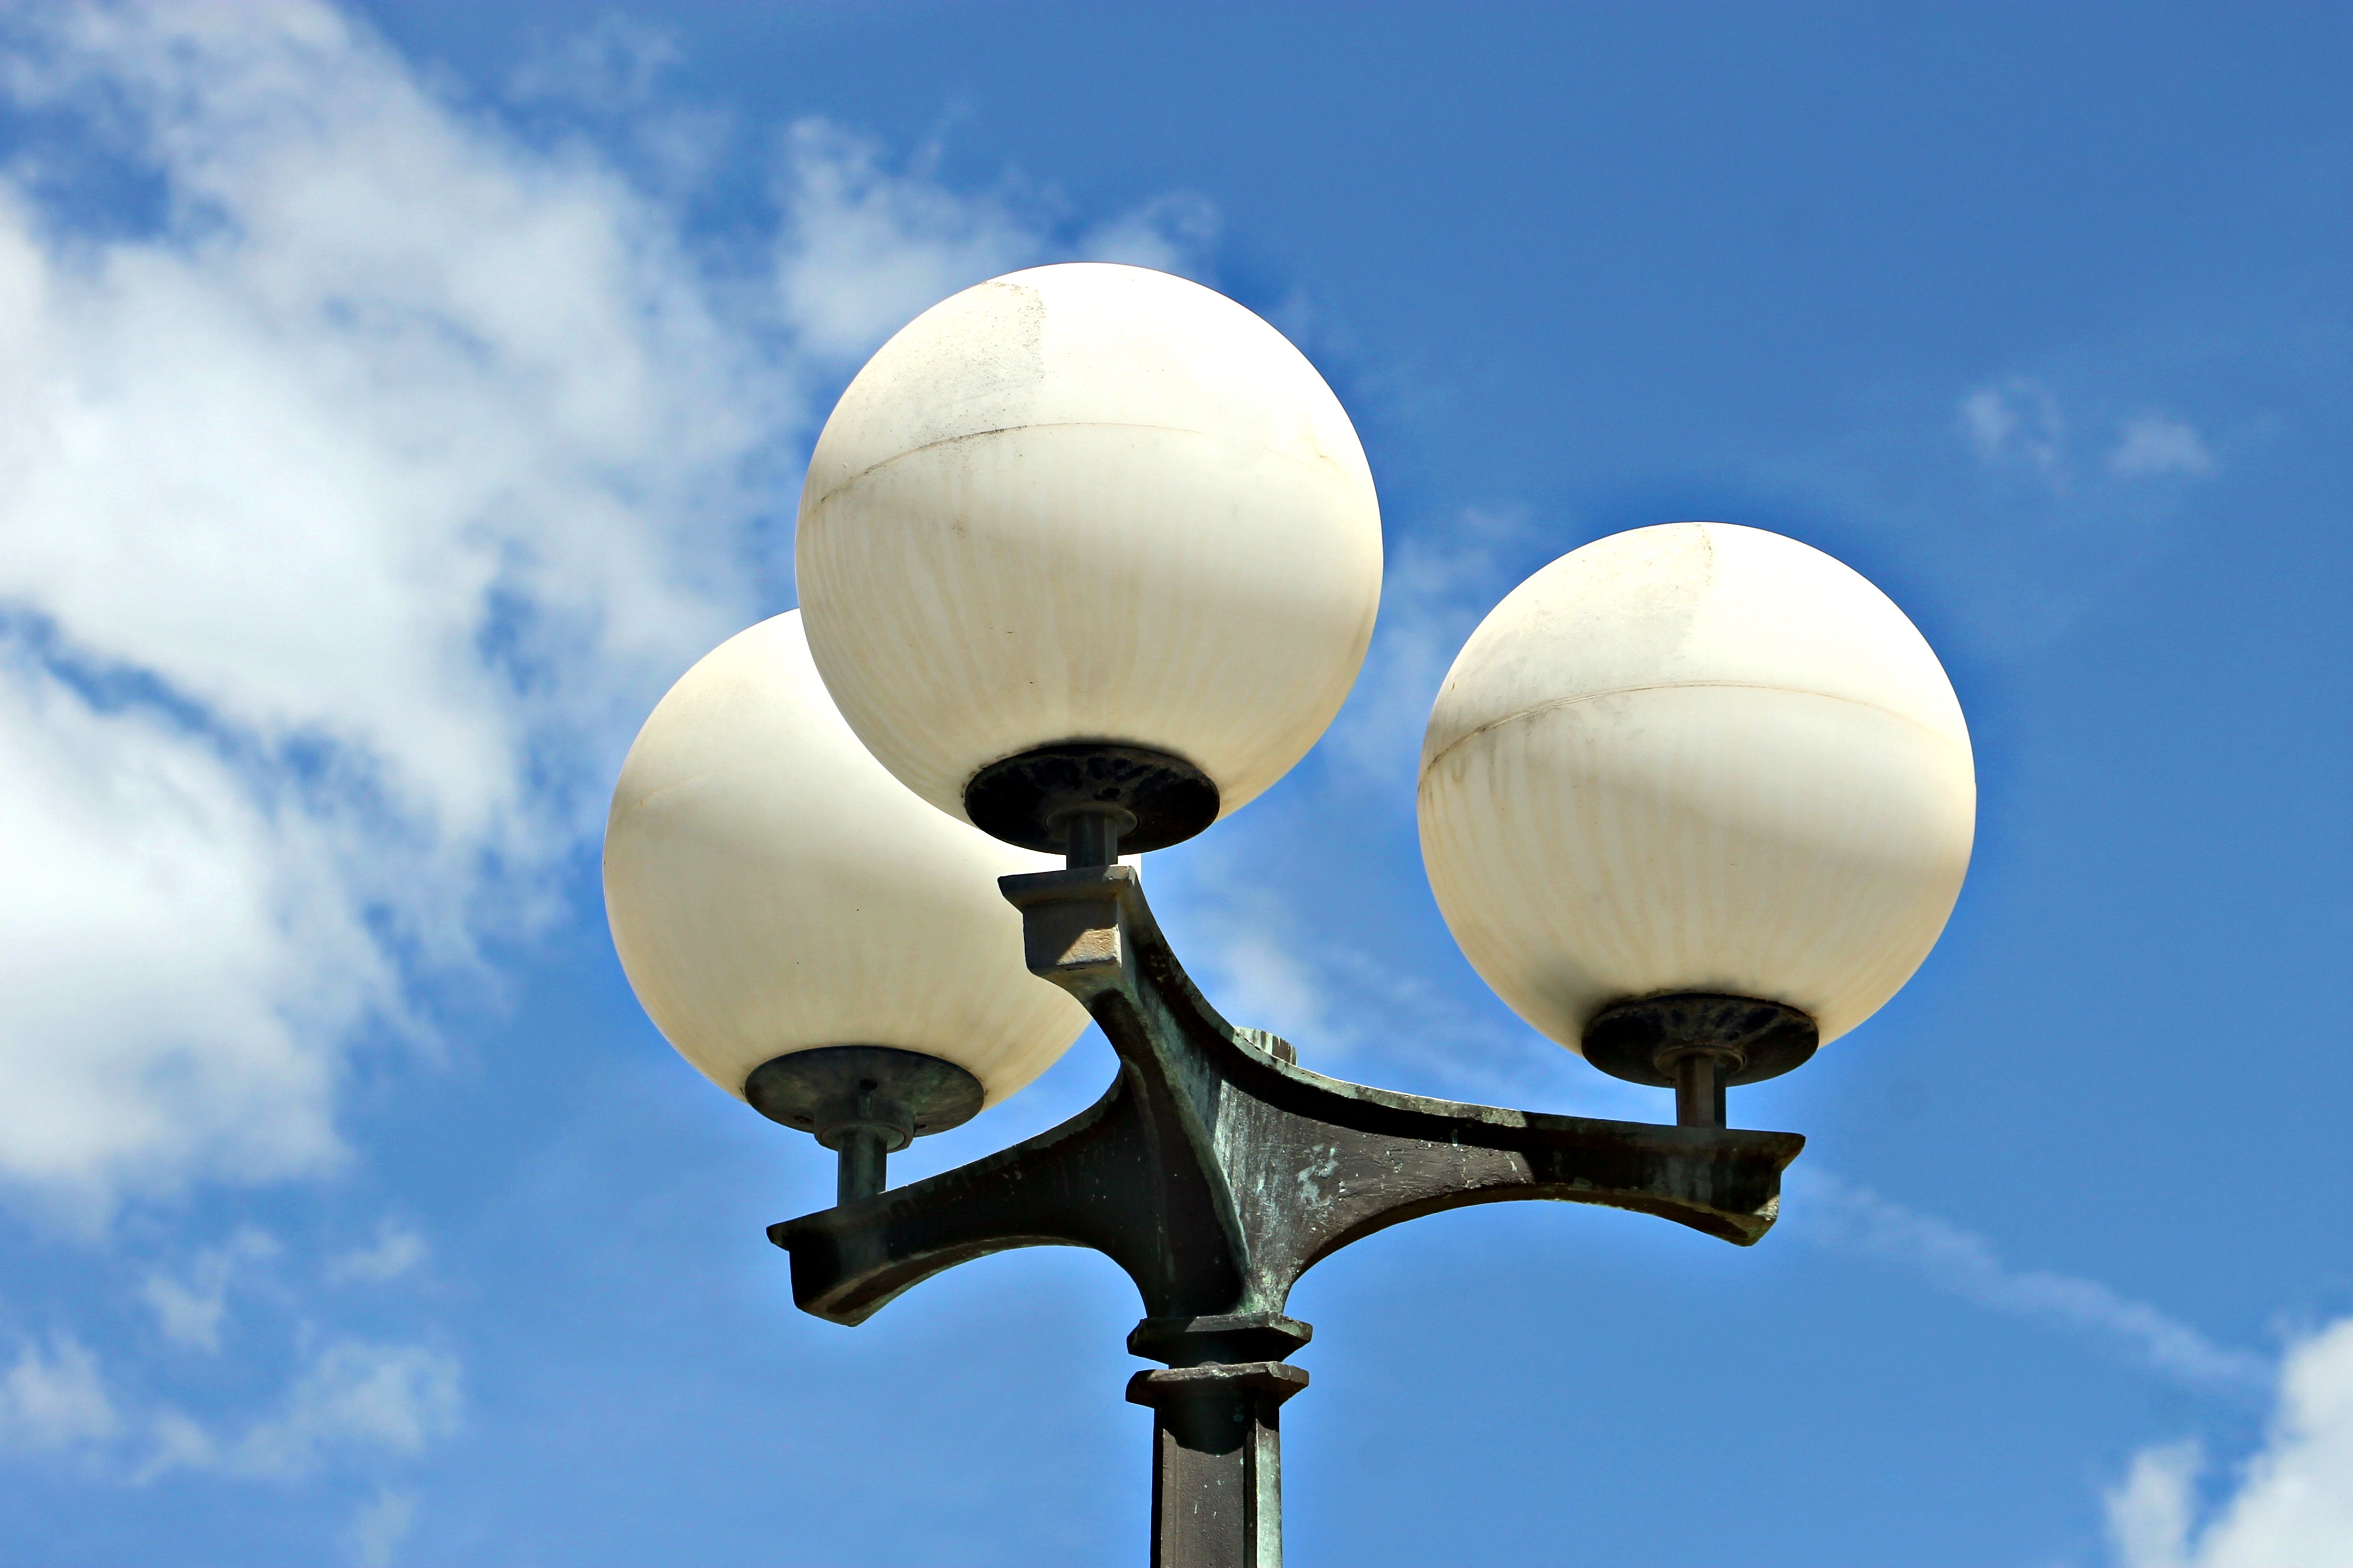
light, cloud, sky, summer, cozy, blue, street light, lamp, lighting, three, light fixture, mood, cloudy skies, public lighting, atmosphere of earth